Weight Gain 4000

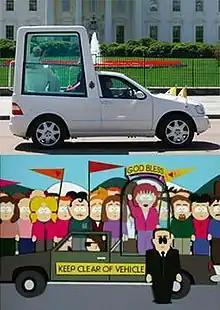
Two images are shown next to each other for comparison purposes. The top images if a modified gray truck with a large dome attached to the back, with a man dressed all in white visible sitting inside. The bottom image is a crudely animated cartoon image of similarly modified brown truck with a woman standing and waving inside the dome. A man wearing a black suit and sunglasses stands in front of the truck, and a large crowd of onlookers stand behind it.

"Weight Gain 4000" introduced several characters who would maintain important recurring roles throughout the rest of the series. Among them were Jimbo Kern, Mayor McDaniels, and Wendy's best friend Bebe Stevens. It also introduces Clyde Donovan, a student from Mr. Garrison's class who would eventually play significant roles in future seasons, although he was not identified by name. The characters demonstrate the wide range of often-extreme personalities among the adult residents of "South Park", as well as serving as individual satires. McDaniels, who imagines herself an instant star upon being seen on television with Gifford, is portrayed as more caring about her own fame than the needs of her constituents, and the neglect with which Jimbo sells a gun to an obviously unstable Mr. Garrison serves as a satire of gun control. Jimbo and his friend Ned (who was introduced in "Volcano") were inspired by caricatures Parker used to draw during high school. In creating McDaniels, Parker and Stone envisioned a sophisticated mayor who was convinced she was better than the other residents of South Park. The episode also marked the first reference to "Jesus and Pals", the public-access television talk show hosted by Jesus Christ. The fictional show is mentioned twice in the background during commercials on television sets, although footage from the show itself is not shown until "Big Gay Al's Big Gay Boat Ride" later in the season. "Jesus and Pals", and the idea of Jesus as a South Park resident, are references to the original "The Spirit of Christmas" cartoon. Debbie Liebling, who served as a "South Park" producer at the time of the episode's broadcast, said the inclusion of a television show hosted by Jesus helped convey for audiences the idea of South Park as a place where "anything can happen".